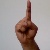
The image shows a hand gesture representing the letter 'D' in Indian Sign Language.